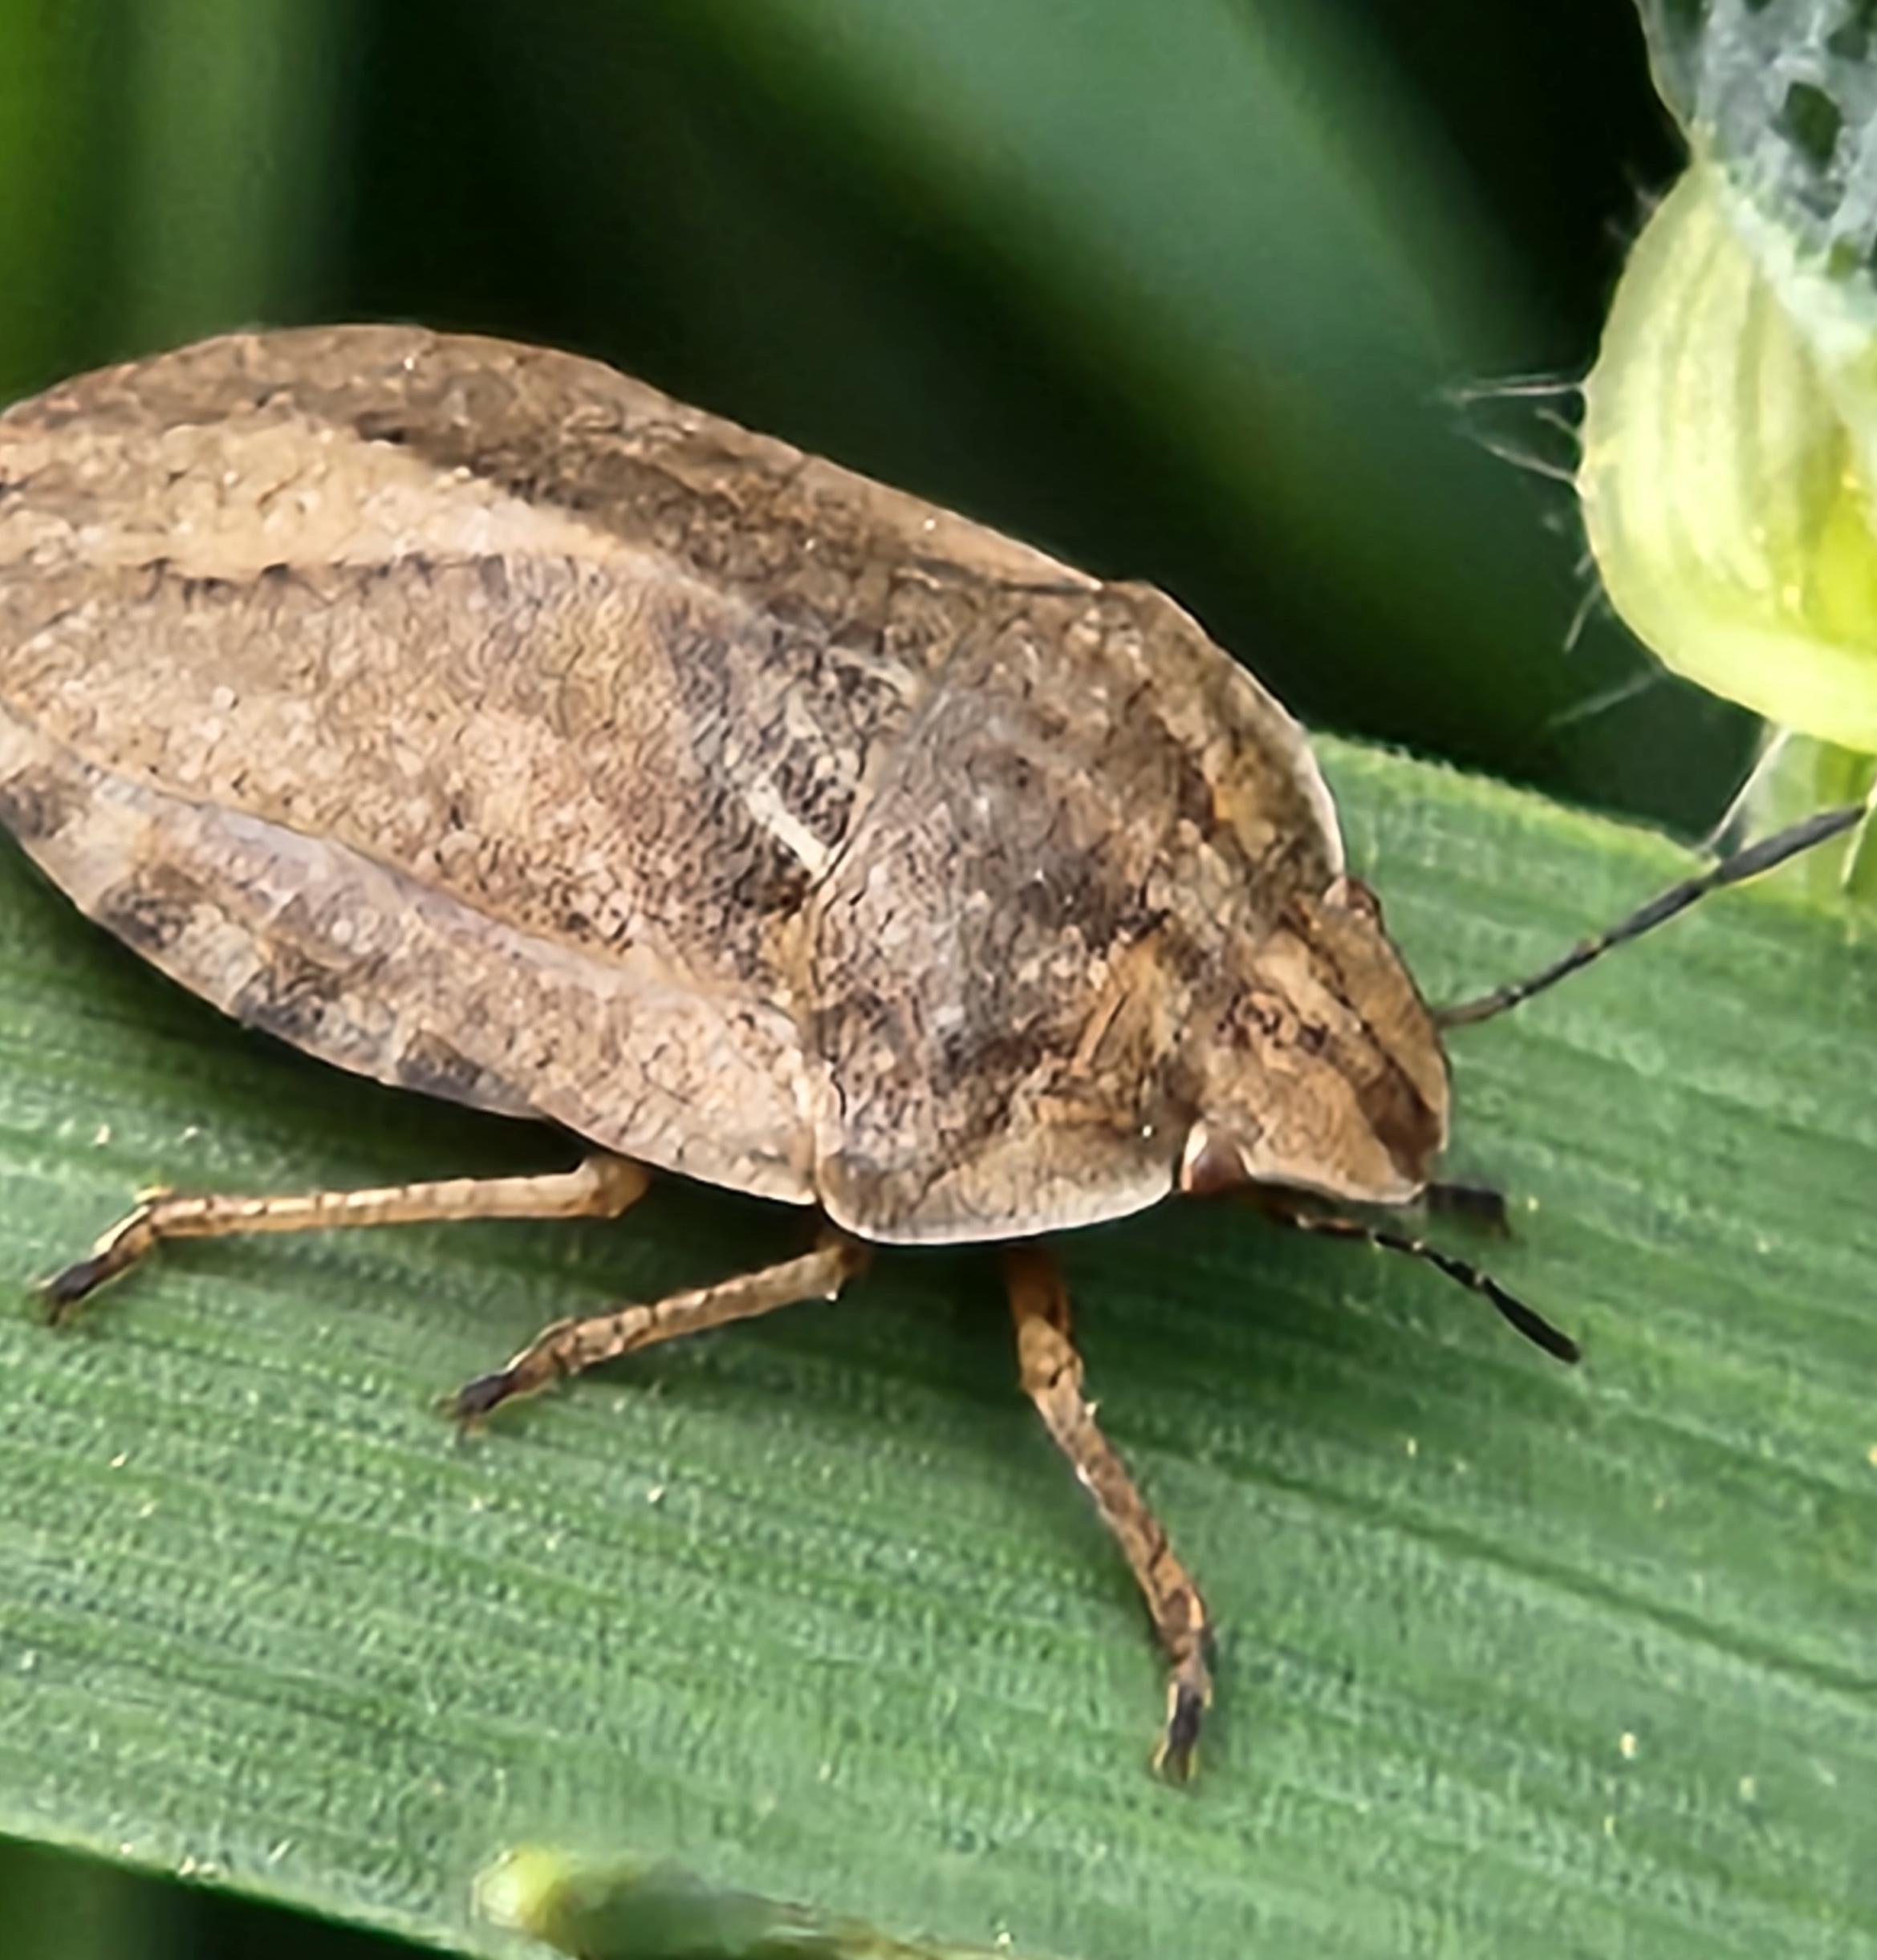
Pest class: occasional_pest